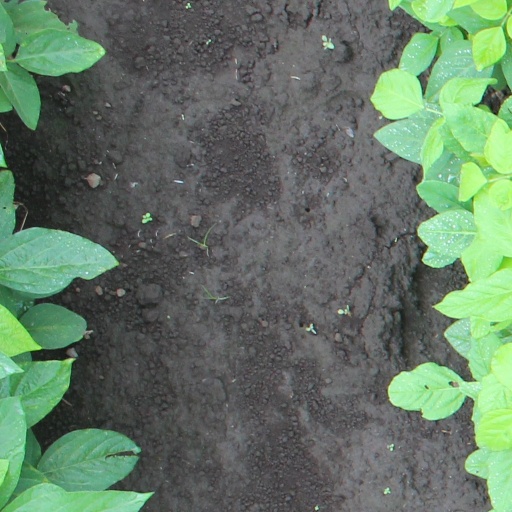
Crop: soybean